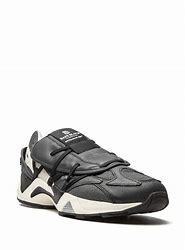
Brand: Reebok
Model: Aztrek 96